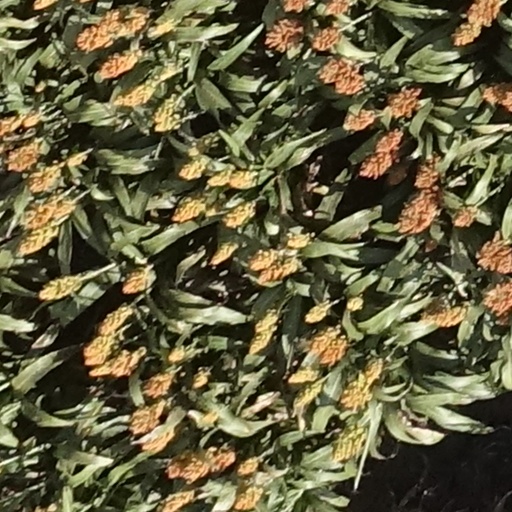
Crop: sorghum